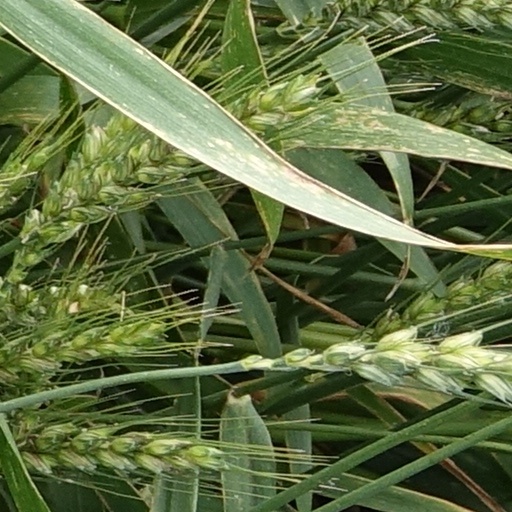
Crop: wheat